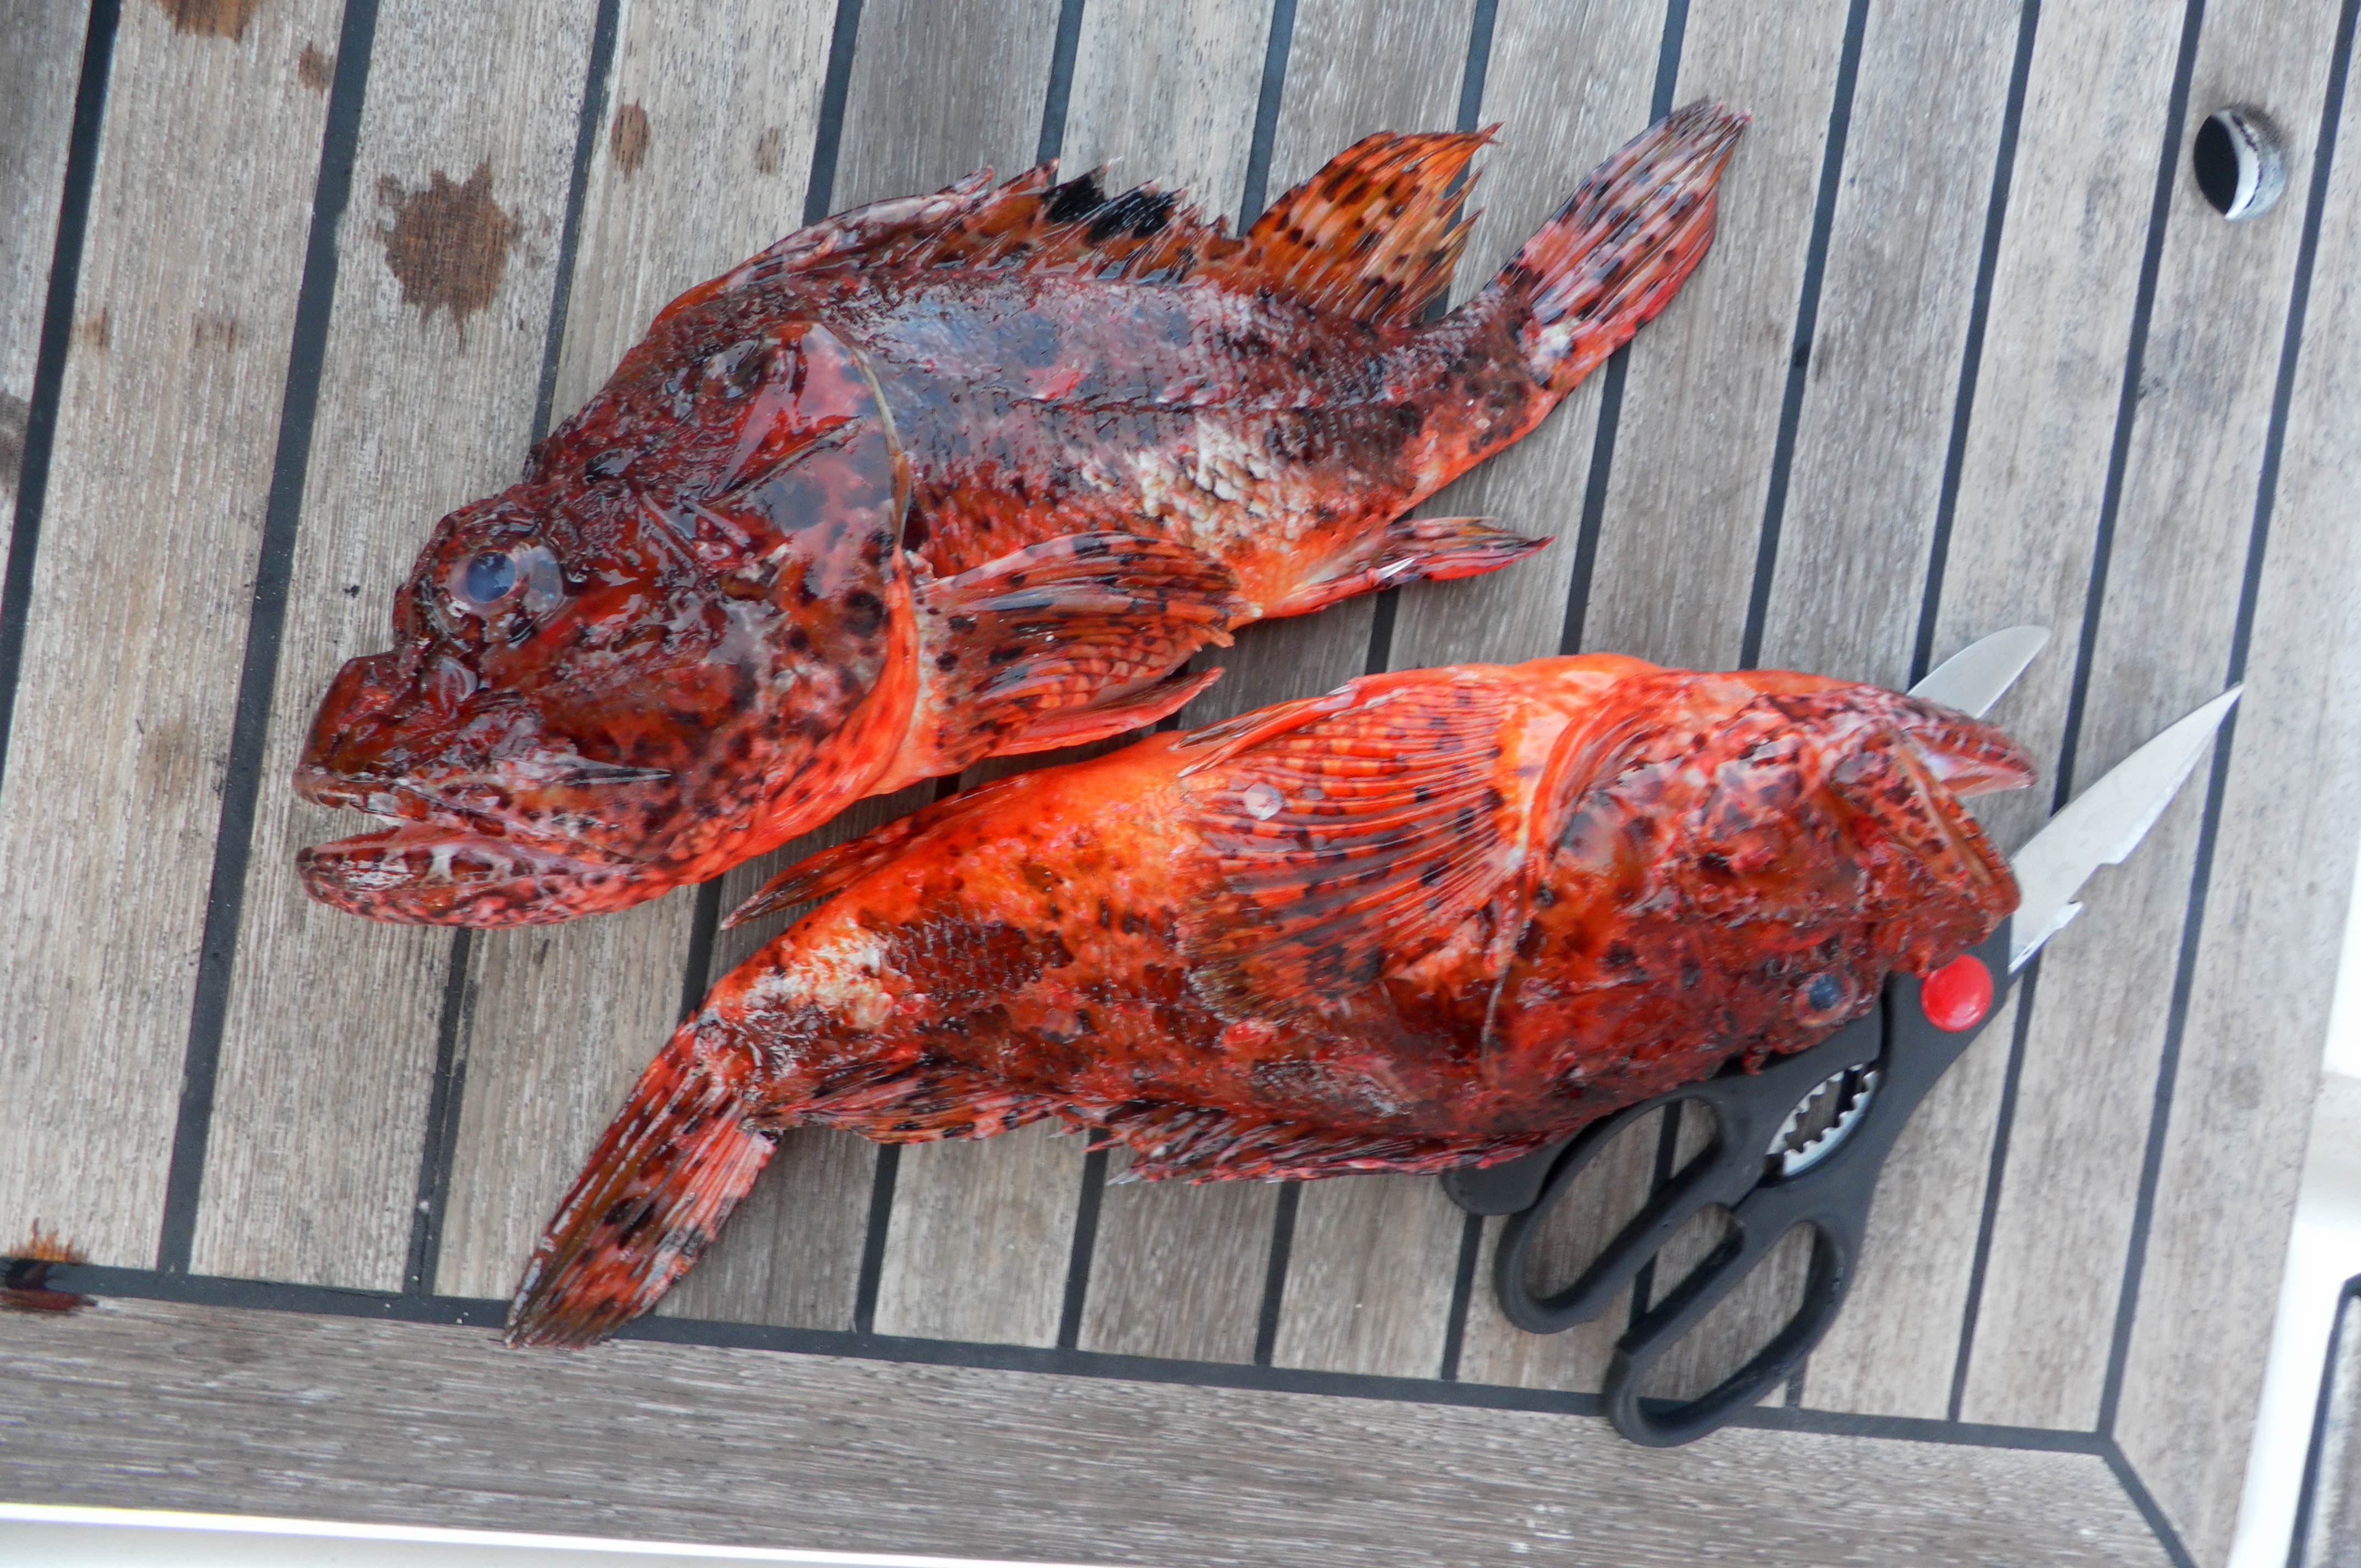
sea, boat, food, red, fishing, seafood, fish, invertebrate, decapoda, animal source foods